Operation Ichi-Go

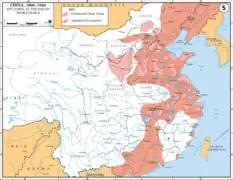
Japanese occupation (red) of eastern China near the end of the war, and Communist guerrilla bases (striped)

Japanese forces entered Guangxi in early September 1944 and quickly captured US air bases at Guilin, Liuzhou, and Nanning. The 170,000 Nationalist troops defending northern Guangxi were largely unwilling to fight and units disintegrated. Leaders of the Guangxi Clique like General Bai Chongxi decided that neither Guilin nor Liuzhou could be successfully defended and Chinese forces abandoned those cities.